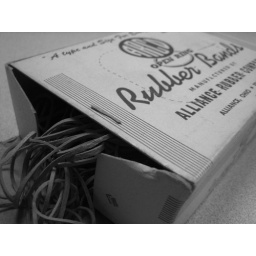
I saw this box in an office the other day. I'm pretty sure it's older than dirt.